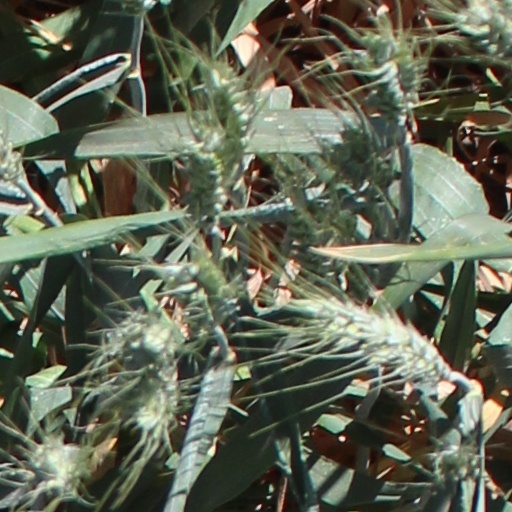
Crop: wheat